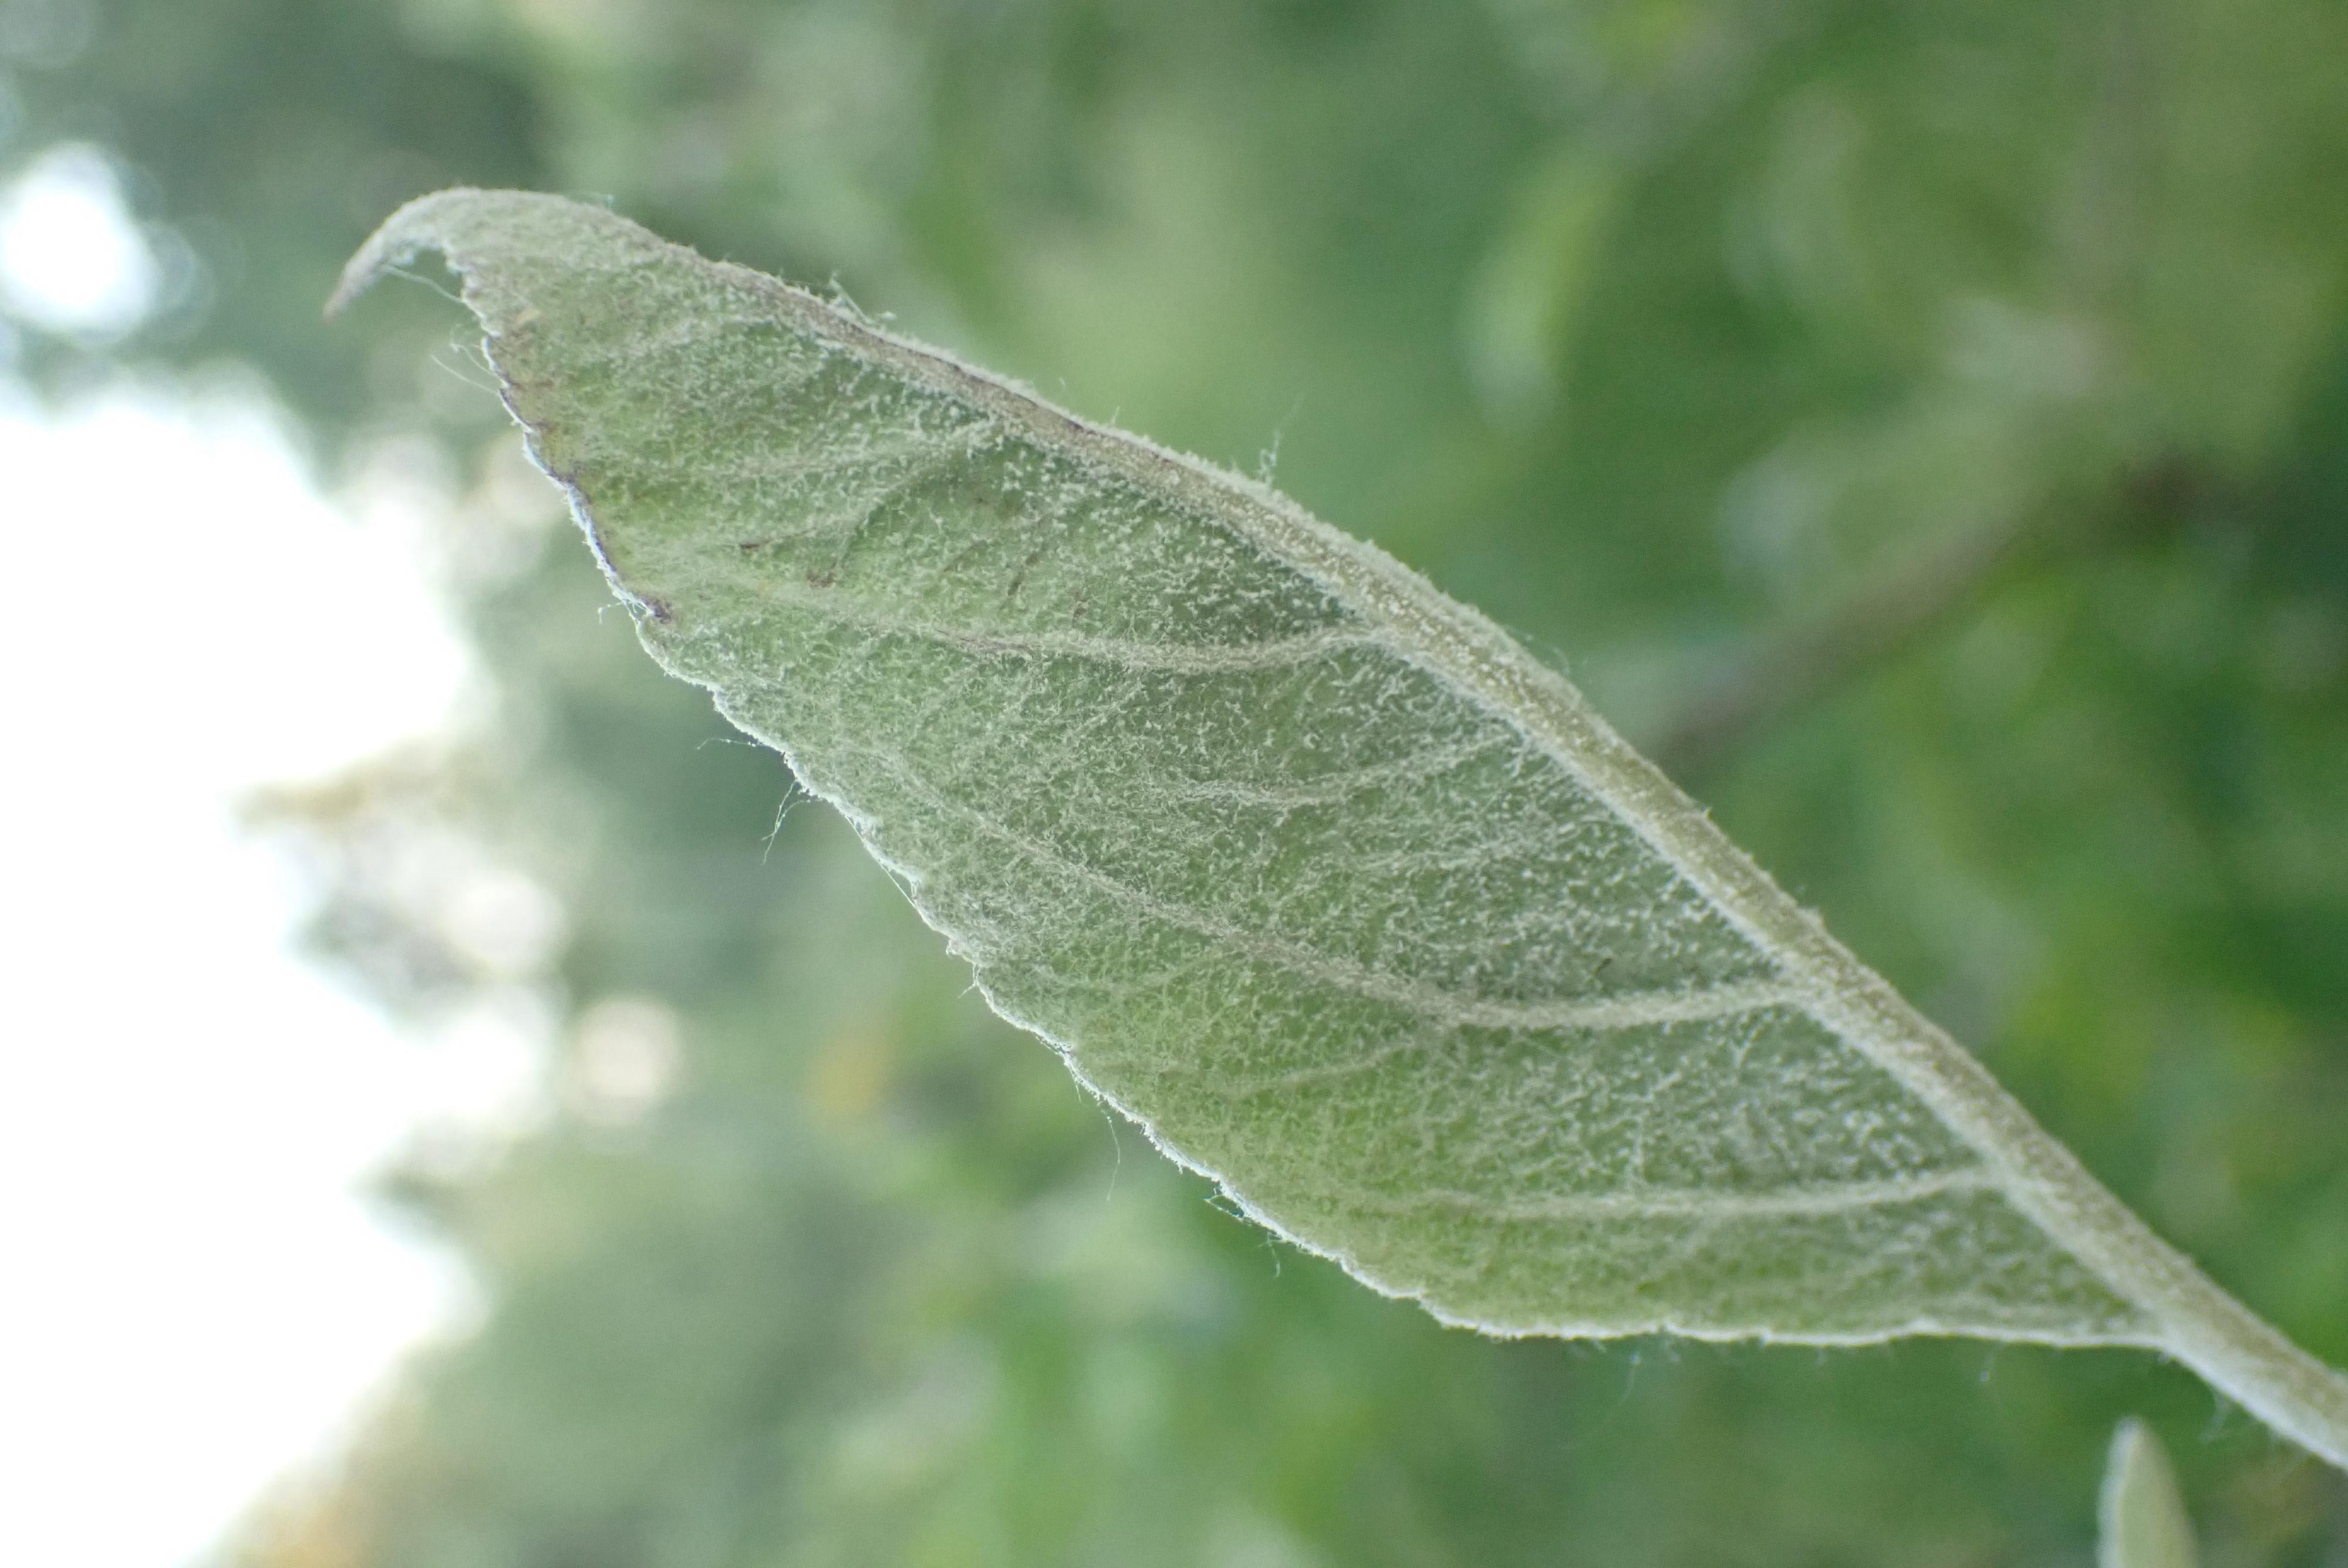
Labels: powdery_mildew